History of Stroud Green

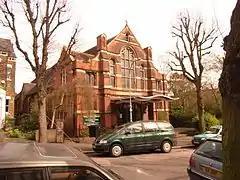
Holy Trinity church, Granville Road, as seen in March 2008

At the northern end of Crouch Hill by 1898 there were schools at nos. 102 and 104, called Durham House and Cecile House, no. 110, preparatory and kindergarten departments of Cecile House, and no. 112, Darra House. Other schools in Stroud Green included Hornsey Rise College, Victoria Road, in 1872, Rothbury House college, for day-boys, in 1879, and Victoria College, Florence Road, in the 1880s. Frederick Newcombe, who conducted a collegiate school in Muswell Hill Road, apparently had moved from Stroud Green.